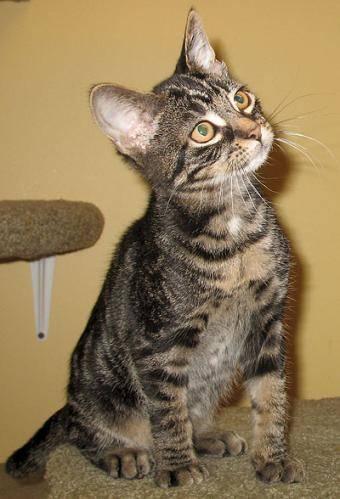
cat